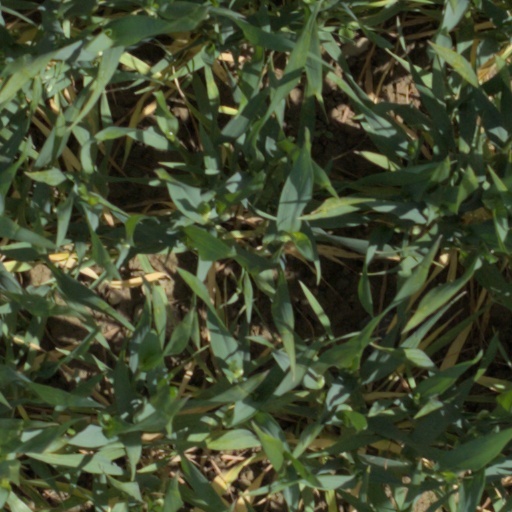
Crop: wheat